Alek Keshishian

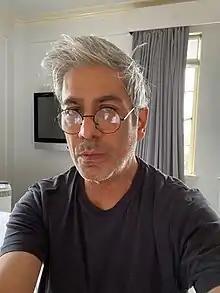
Keshishian in 2022

Alek Keshishian (born 30 July 1964) is an Armenian-American film and commercial director, writer, producer and music video director. His 1991 documentary, "" was the highest-grossing documentary of all time until 2002; it "changed the way filmmakers explored the world of celebrity" and had a "profound impact on LGBTQ representation in film."